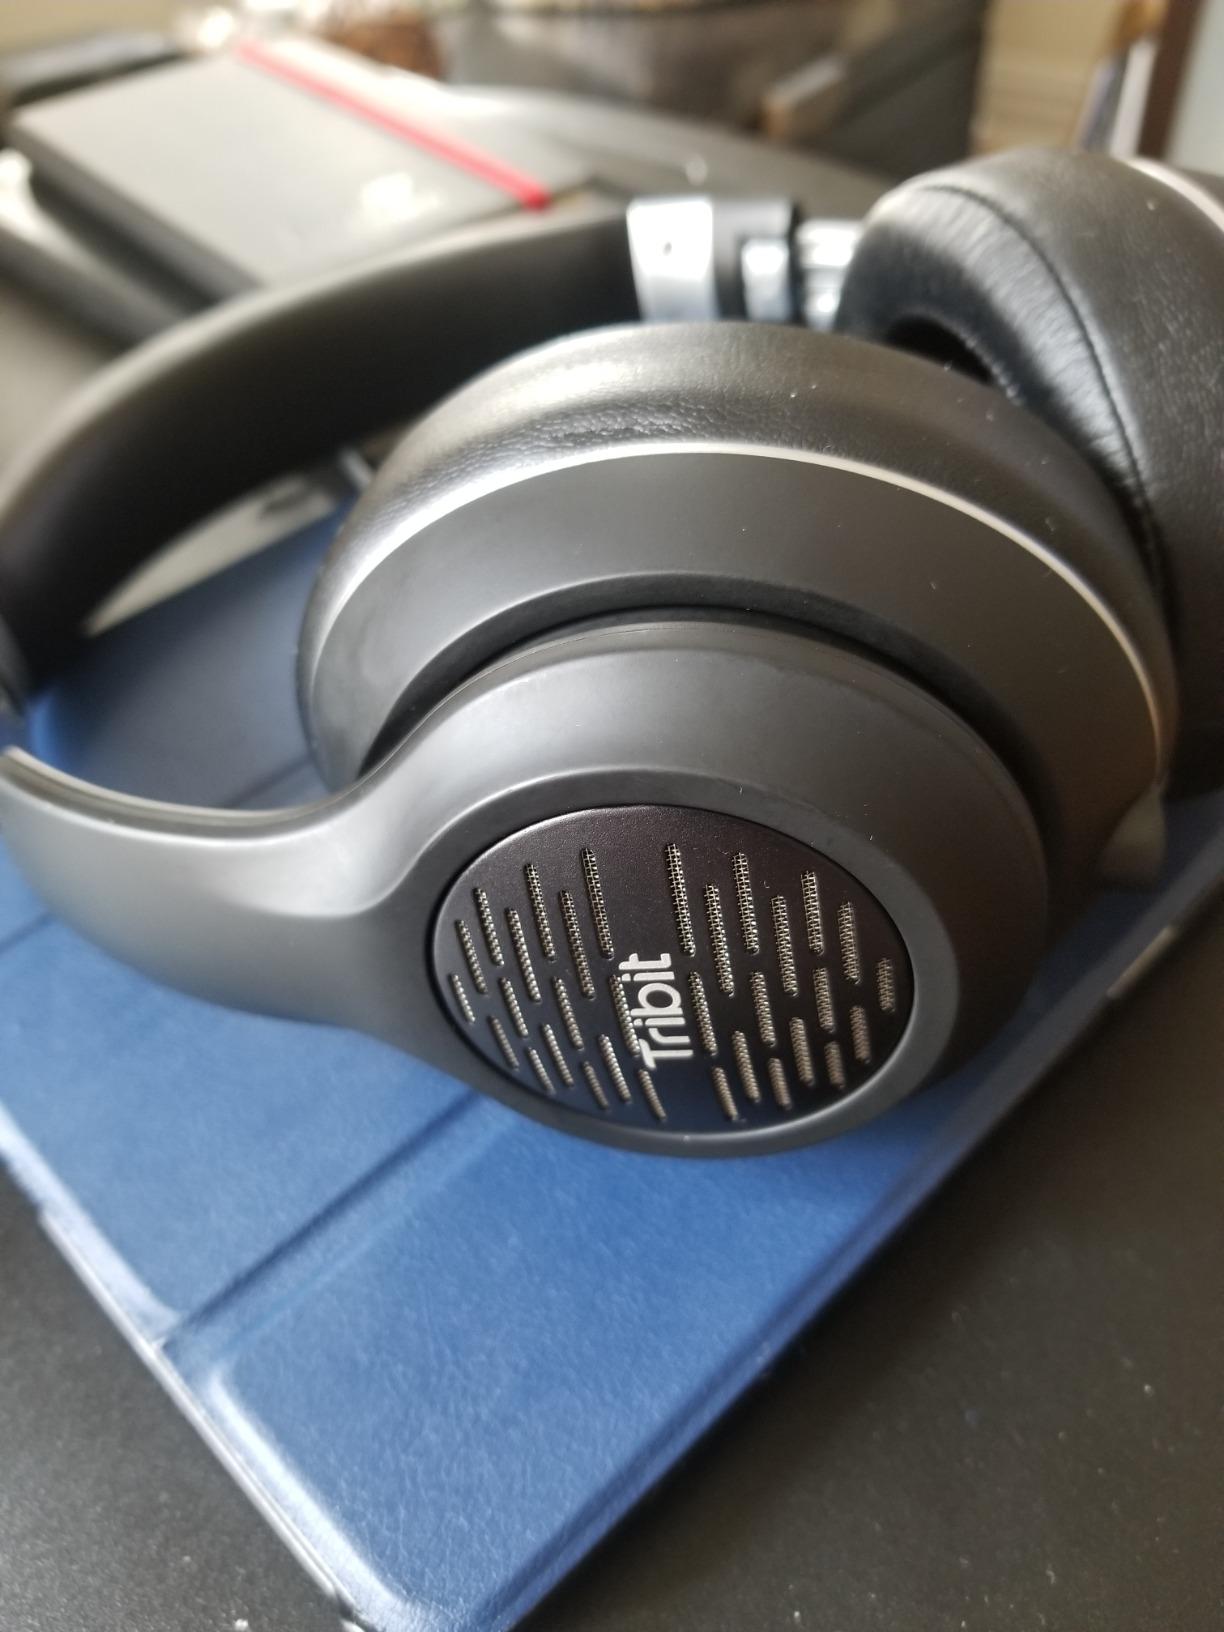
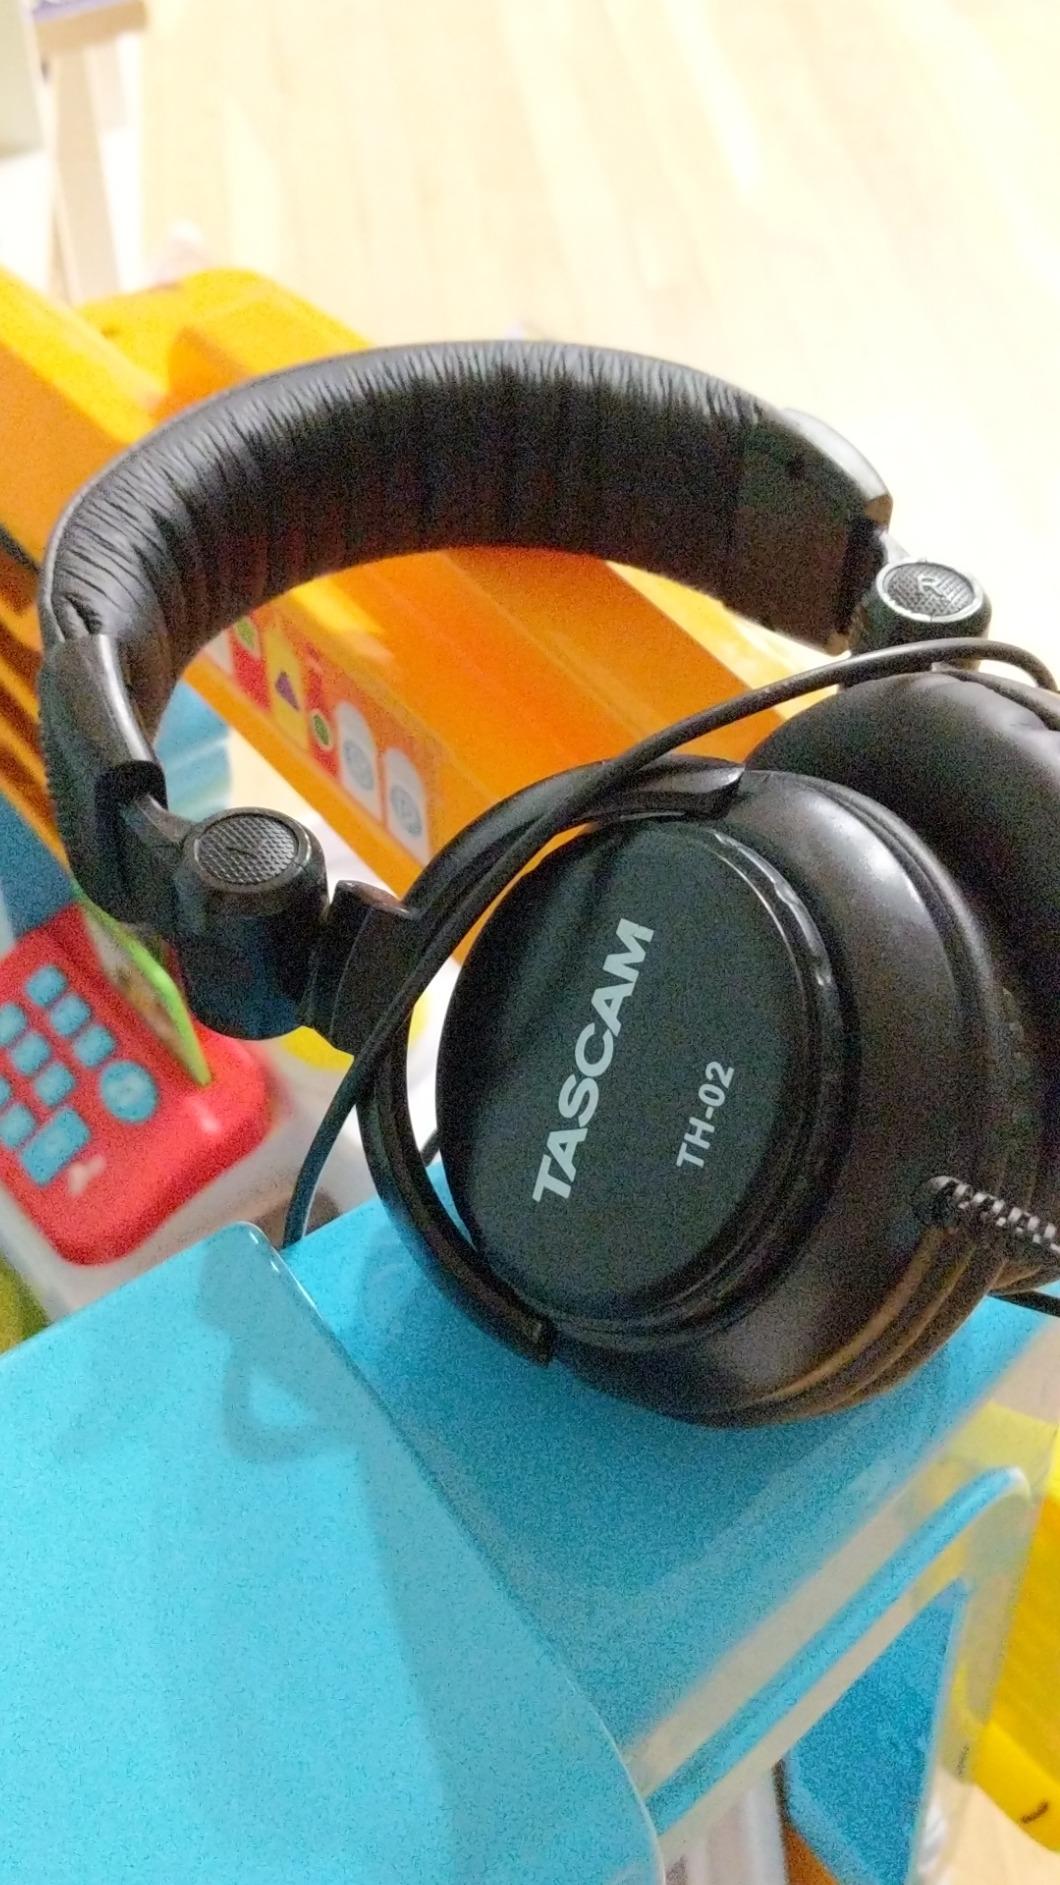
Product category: headphones
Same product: no